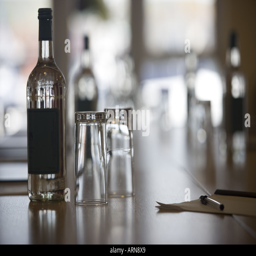
water bottle and glasses set up for a meeting